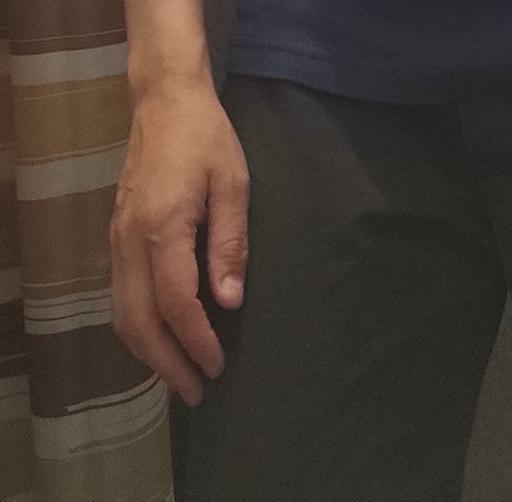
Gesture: no_gesture